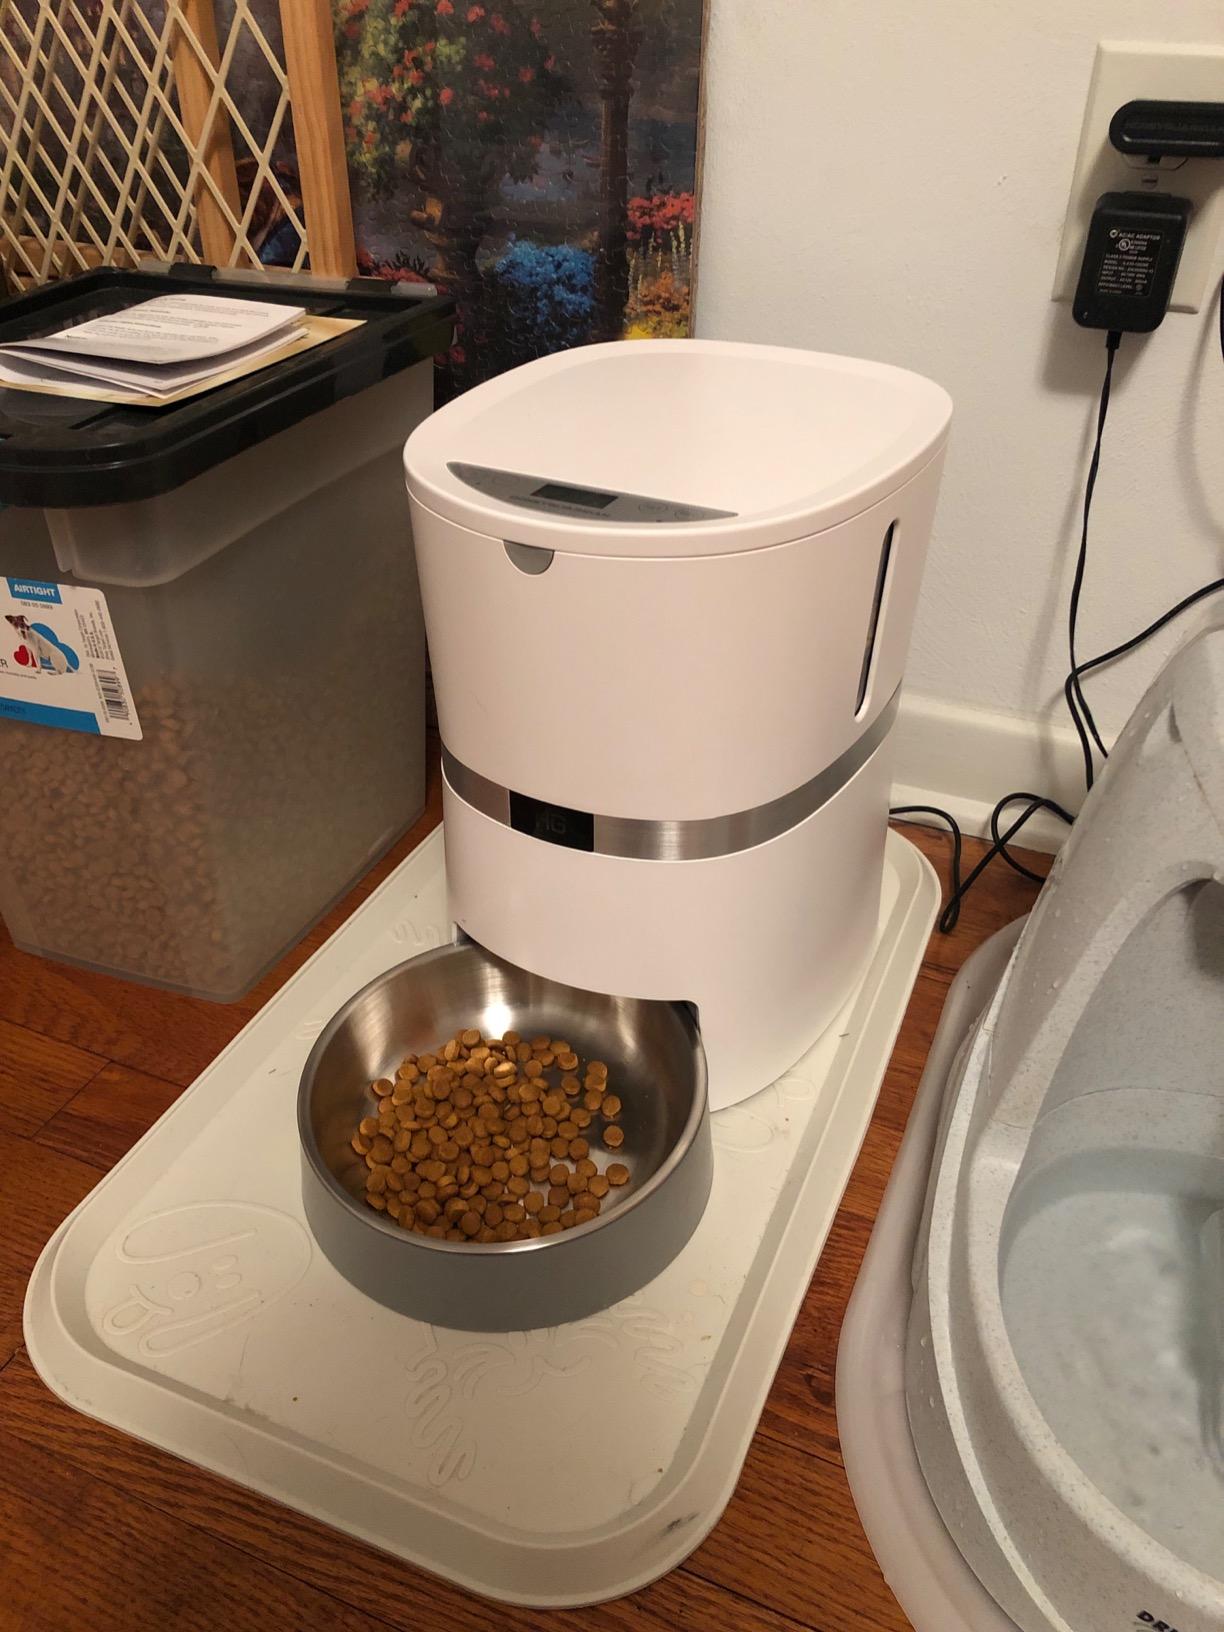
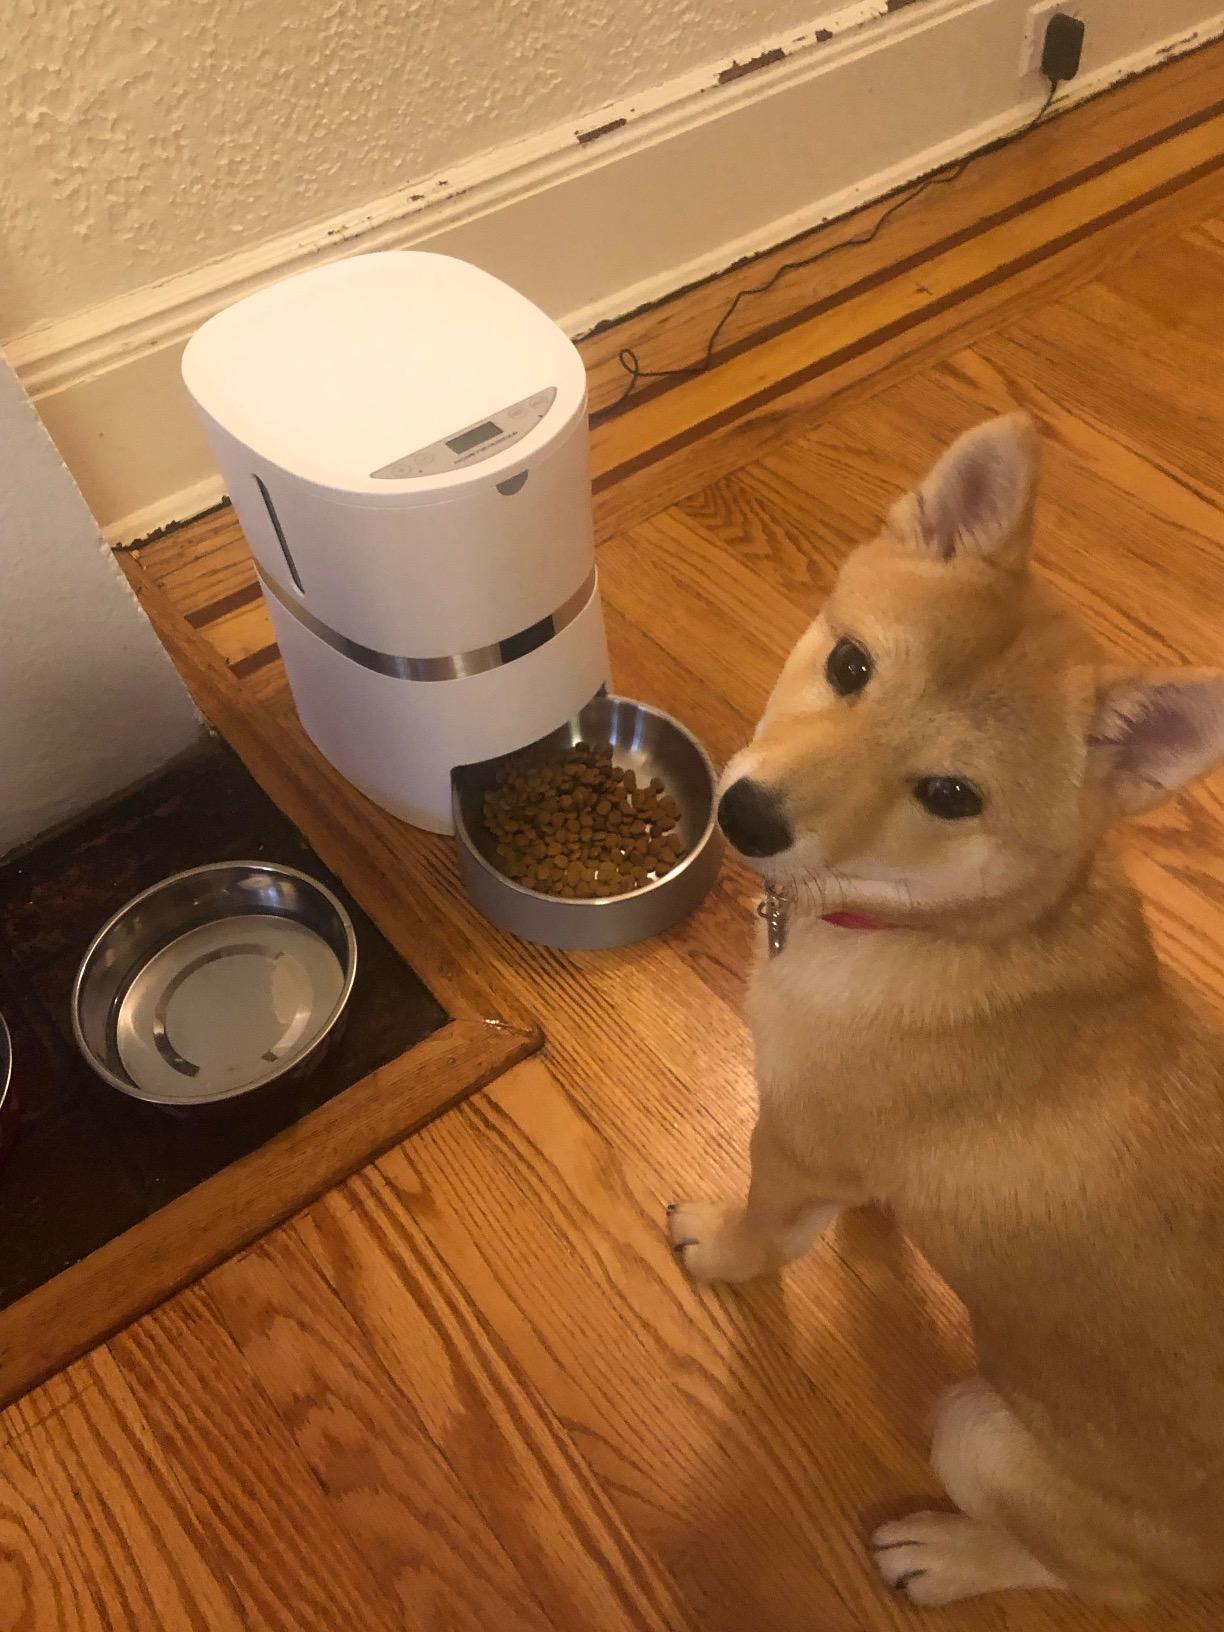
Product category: items_feeder
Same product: yes